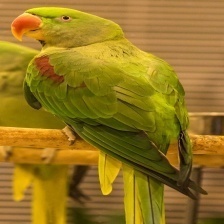
Species: ALEXANDRINE PARAKEET
Scientific name: PSITTACULA EUPATRIA